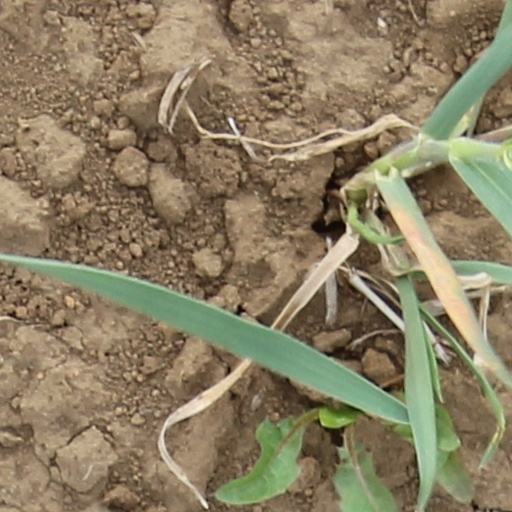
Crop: wheat